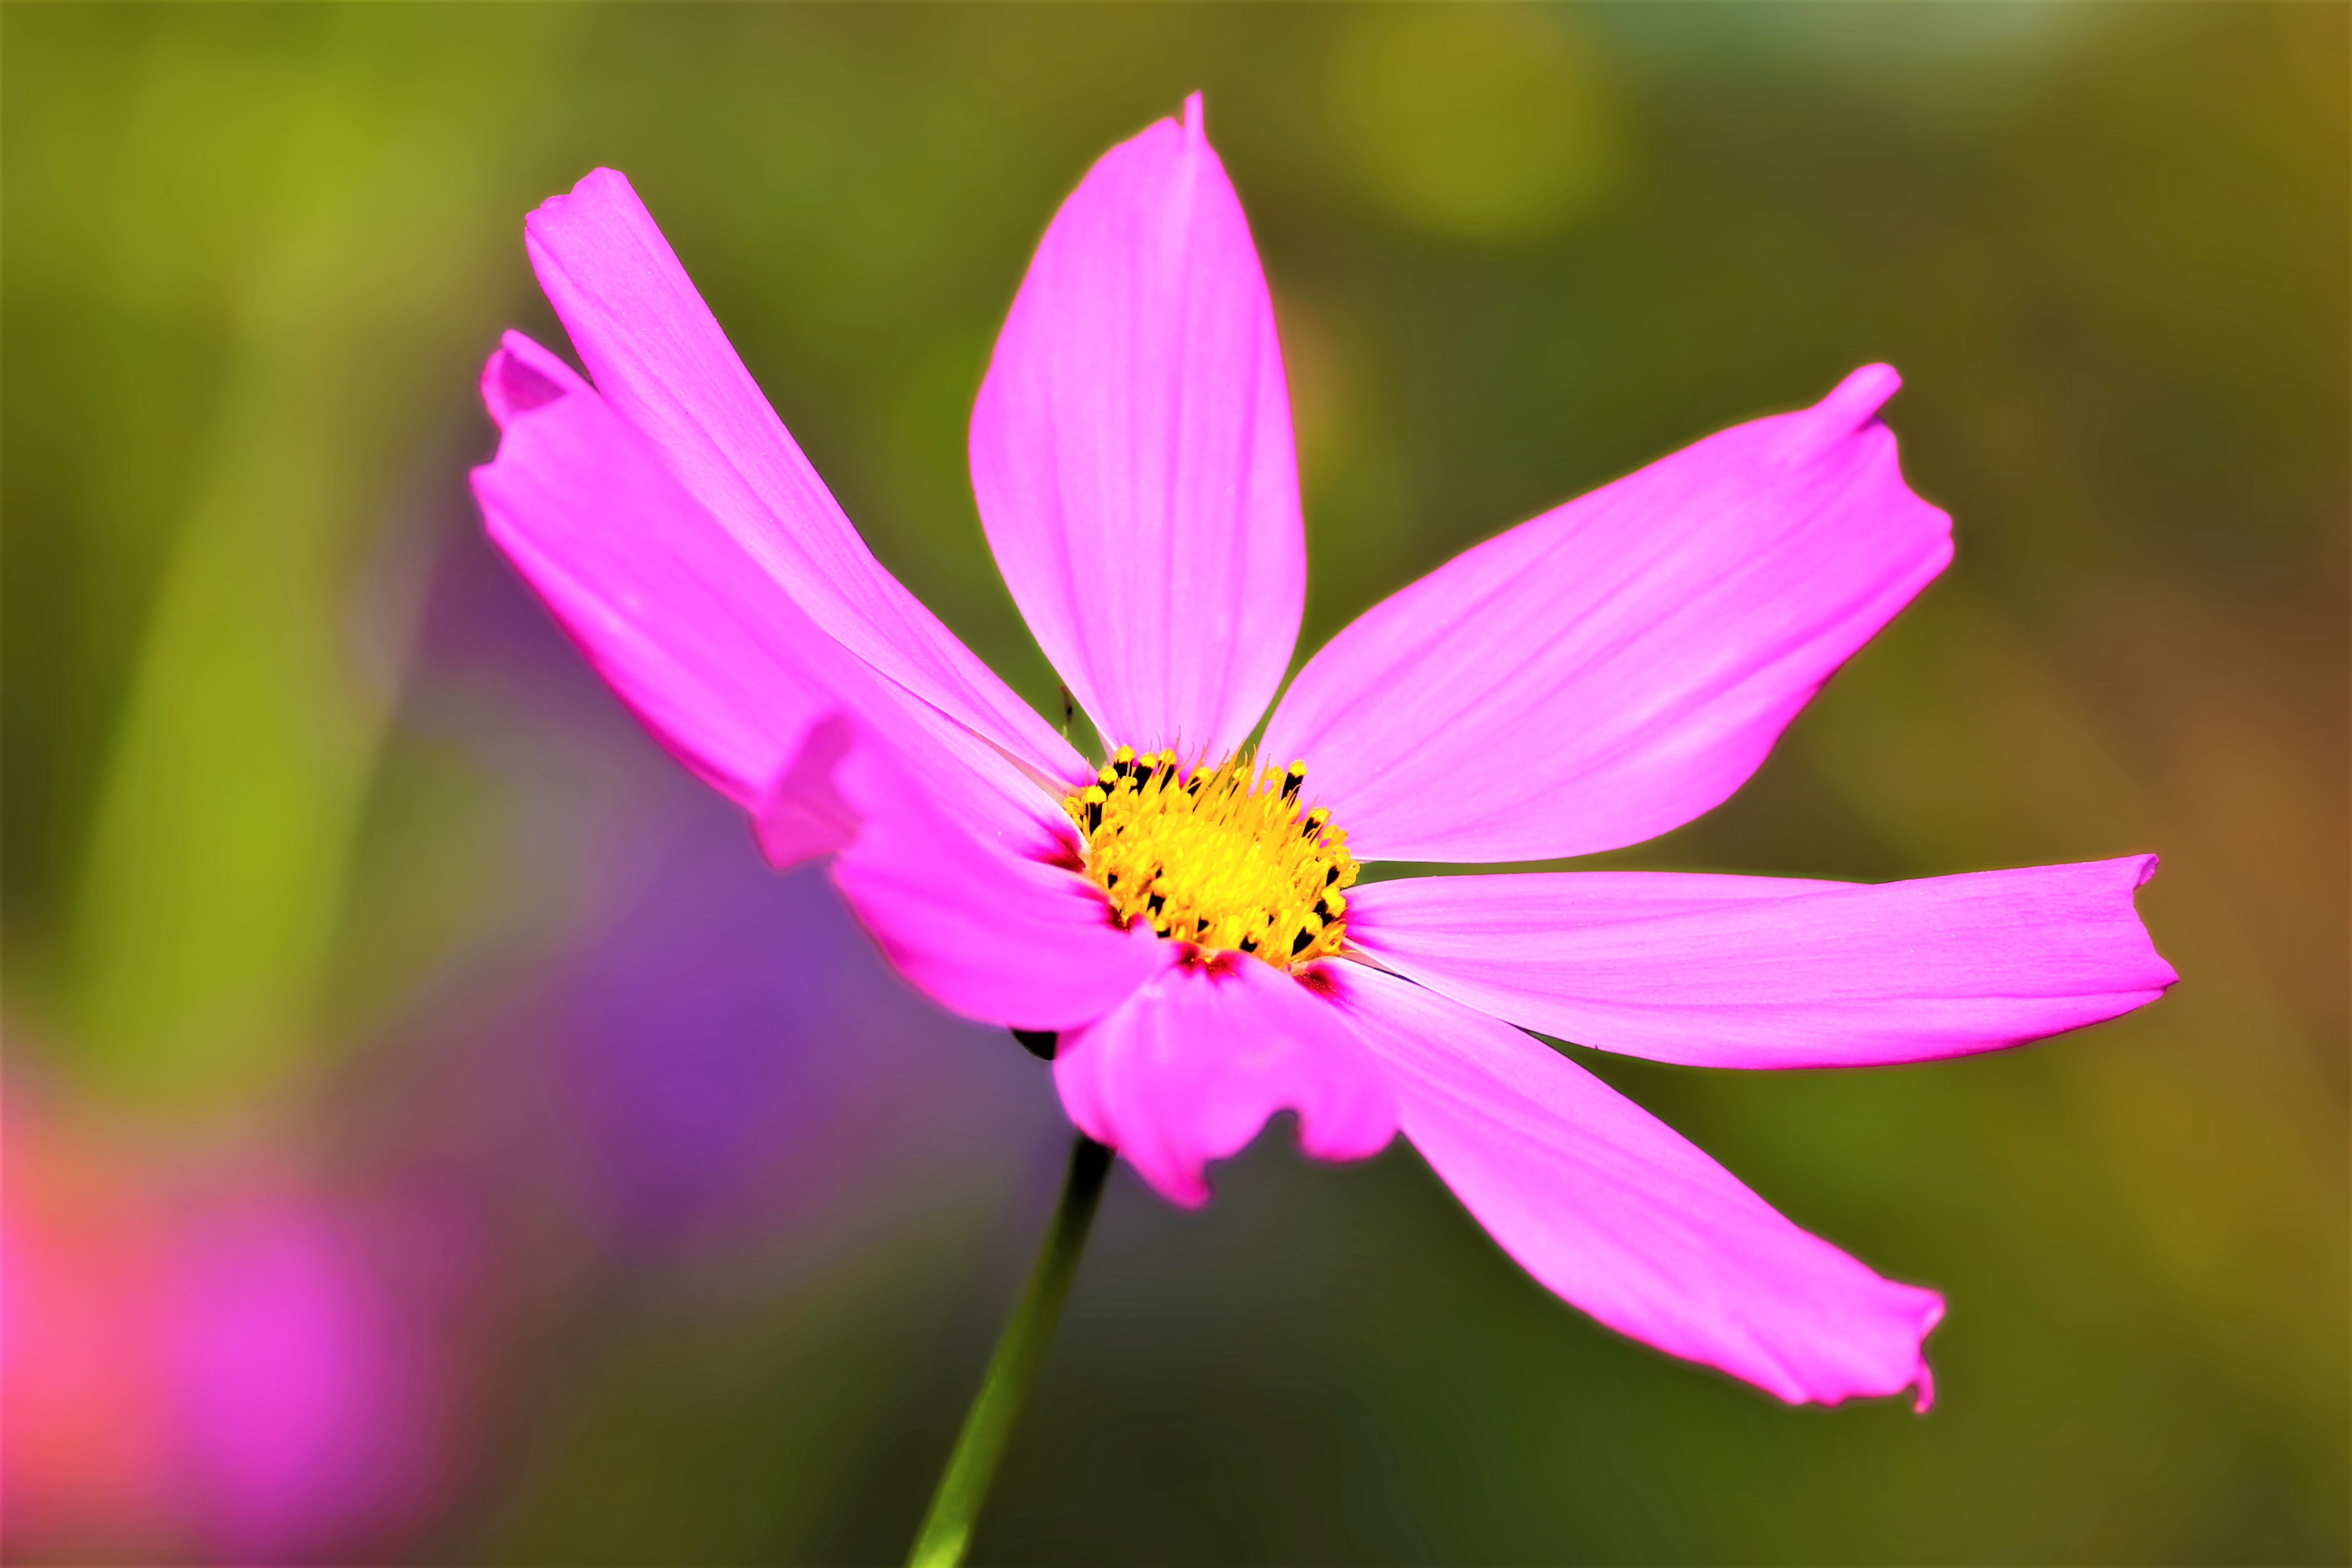
happiness, flower, flowering plant, petal, plant, cosmos, garden cosmos, pink, daisy family, close up, wildflower, pollen, macro photography, Cosmos caudatus, sulfur cosmos, annual plant, plant stem, perennial plant, pink family